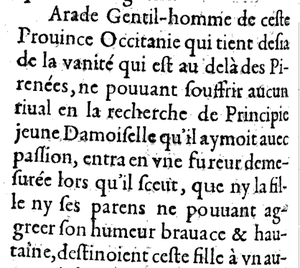
Première mention d'Occitanie en français, Jean-Pierre Camus, Les récits historiques ou histoires divertissantes, entremeslées de plusieurs agreables rencontres &amp
L’Occitanie est une région culturelle et historique du sud-ouest de l’Europe. Les principaux éléments qui la caractérisent sont sa culture et sa langue, la langue d'oc qui lui a donné son nom. L’espace occitan est identifié dès l’Empire romain sous le nom de Viennoise ou de Sept-Provinces, et au début du Moyen Âge sous le nom d’Aquitaine. Il retrouve une certaine unité à l'époque carolingienne sous le nom de royaume d'Aquitaine dont les délimitations territoriales correspondent grosso modo à l'espace linguistique de l'ancien occitan et de la Viennoise romaine. L’Occitanie a connu différents noms au cours de son histoire. La plus grande partie de l’Occitanie est aujourd’hui située en France où, depuis 2016, une région administrative de moindre étendue porte le même nom.